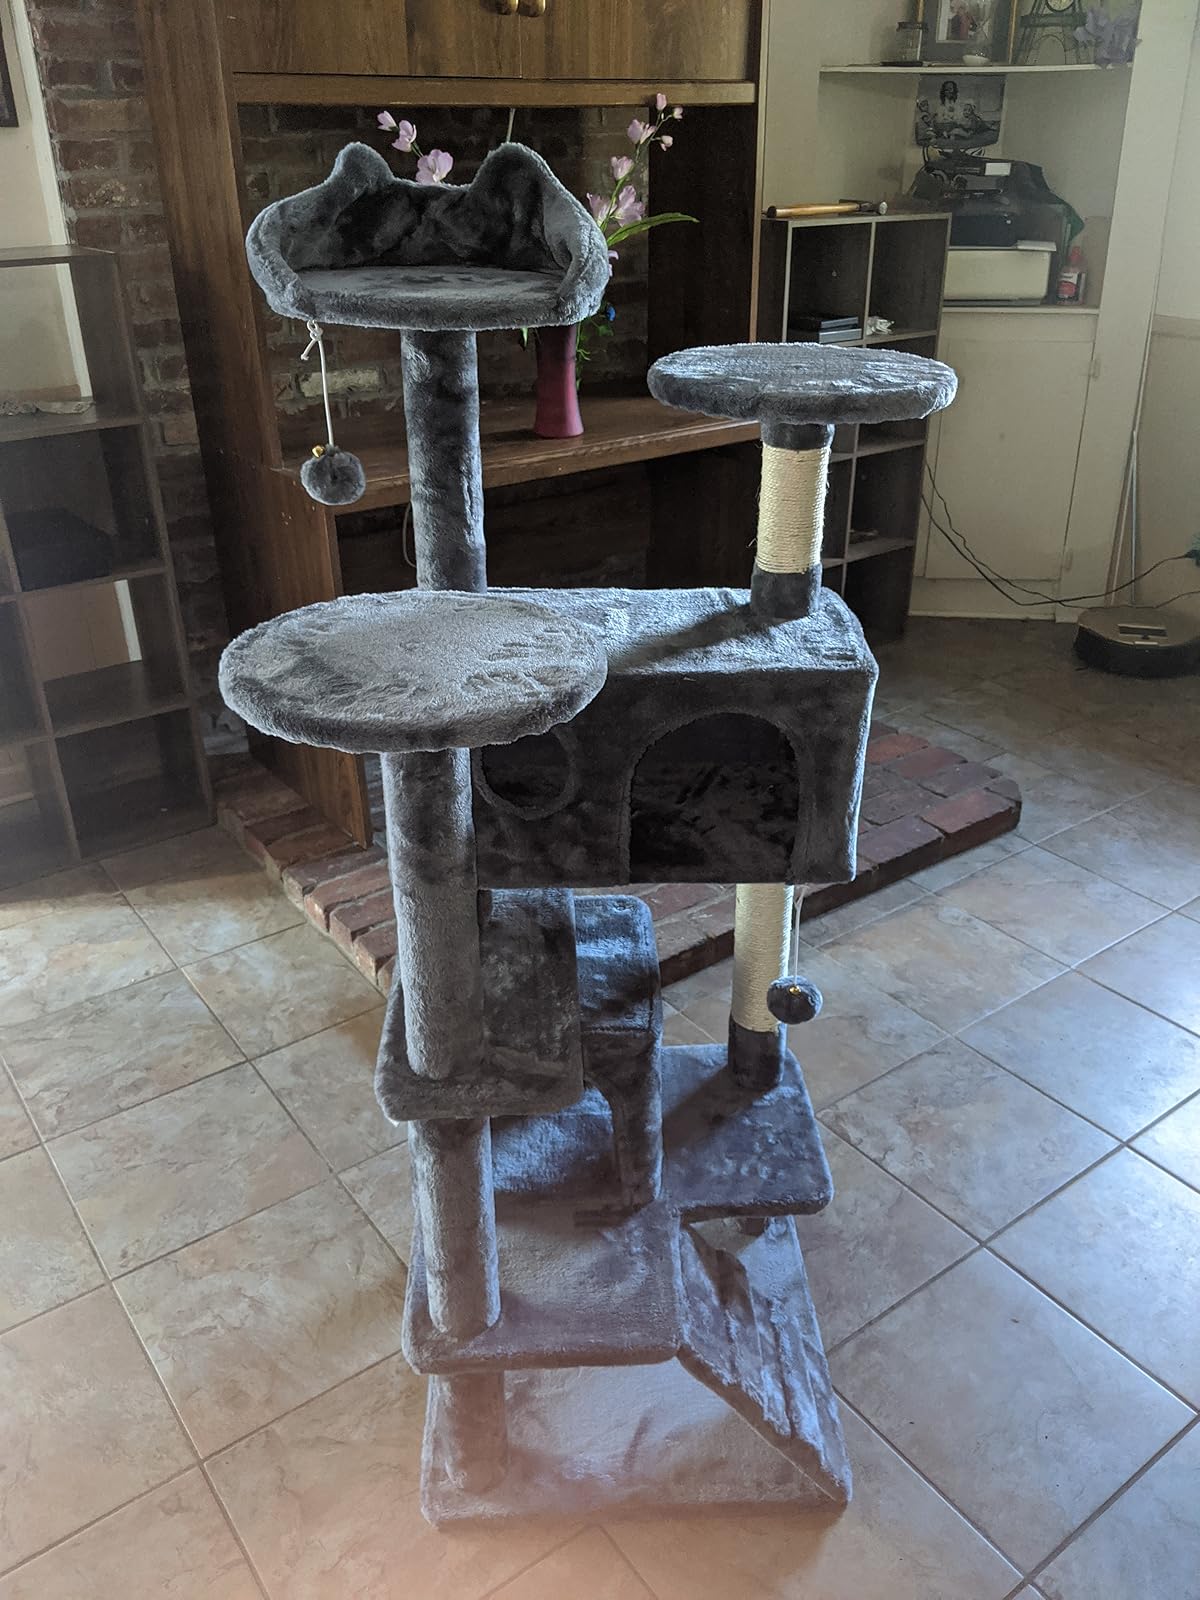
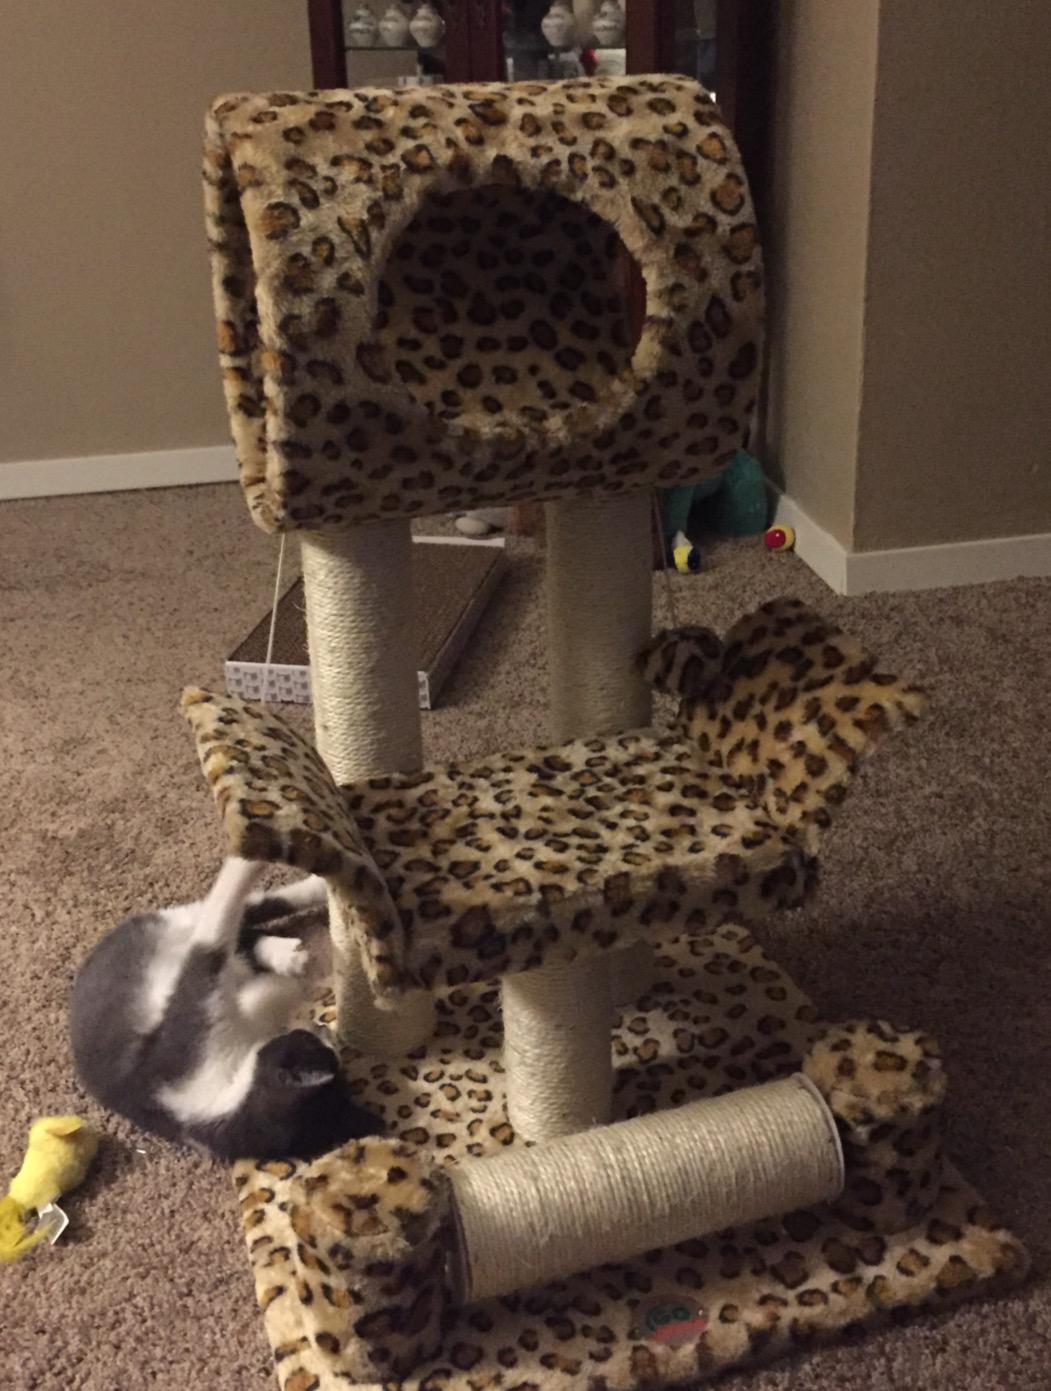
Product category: items_cat tree
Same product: no